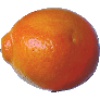
Label: Tangelo 1